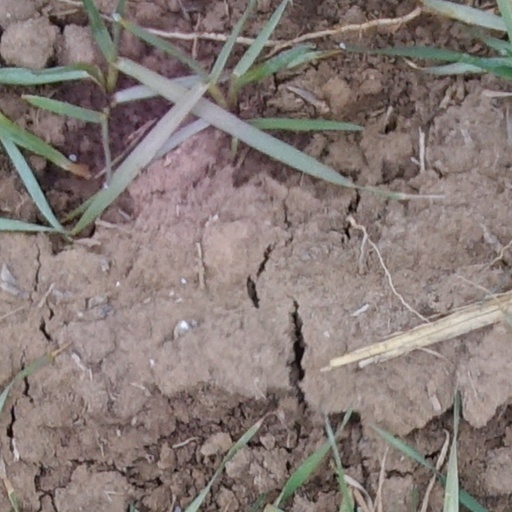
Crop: wheat